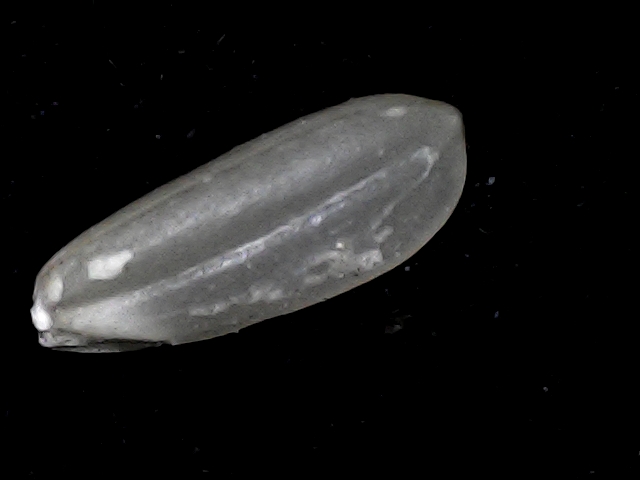
Rice variety: BR22